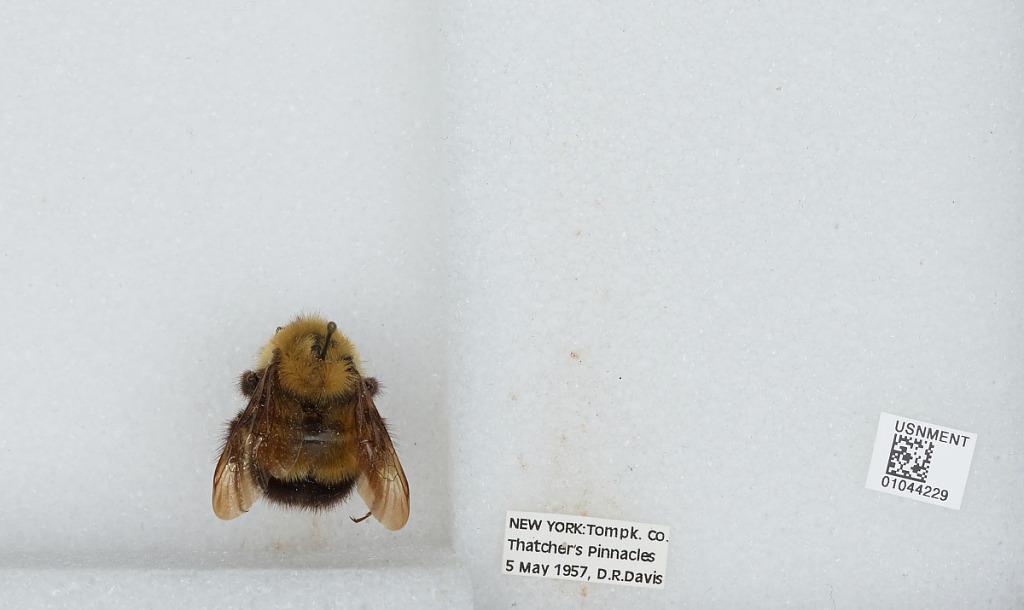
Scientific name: Bombus sp.
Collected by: D. Davis
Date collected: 1957-5-5
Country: United States
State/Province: New York
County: Tompkins
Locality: Thatchers Pinnacles
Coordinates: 42.3108, -76.5031